Star Trek V: The Final Frontier

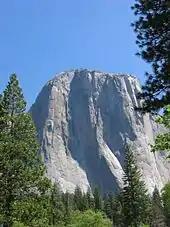
A fiberglass model on location at Yosemite stood in for the real El Capitan, pictured here

Principal photography began in October 1988, in and around Los Angeles, California. Shortly before the beginning of location shooting, Hollywood union truck drivers or teamsters went on strike to protest pay cuts and overtime changes. With deadlines looming, the production searched for non-union drivers, aware that the Teamsters might retaliate by sabotaging equipment or flying airplanes above the filming to ruin audio recordings. After one of the production's camera trucks exploded in the studio parking lot, the non-union drivers headed to Yosemite National Park under cover of darkness with a police escort.